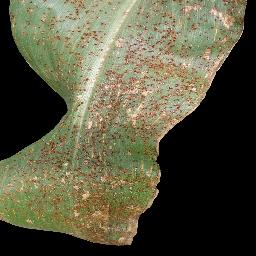
Label: Corn___Common_rust